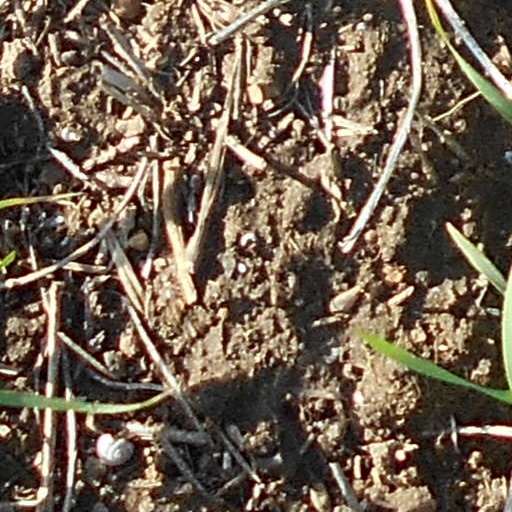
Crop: wheat